R. N. Sudarshan

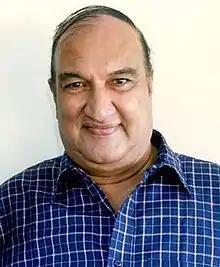

Rattihalli Nagendra Sudarshan (2 May 1939 – 8 September 2017) was an Indian actor and producer who had mainly worked in Kannada cinema. He had also acted in Tamil, Hindi, Telugu, and Malayalam films. During a career spanning more than five decades, he had acted in more than 250 films.